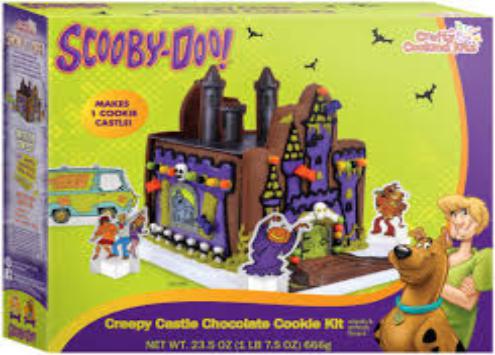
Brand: Berry Bones Scooby-Doo
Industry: Food